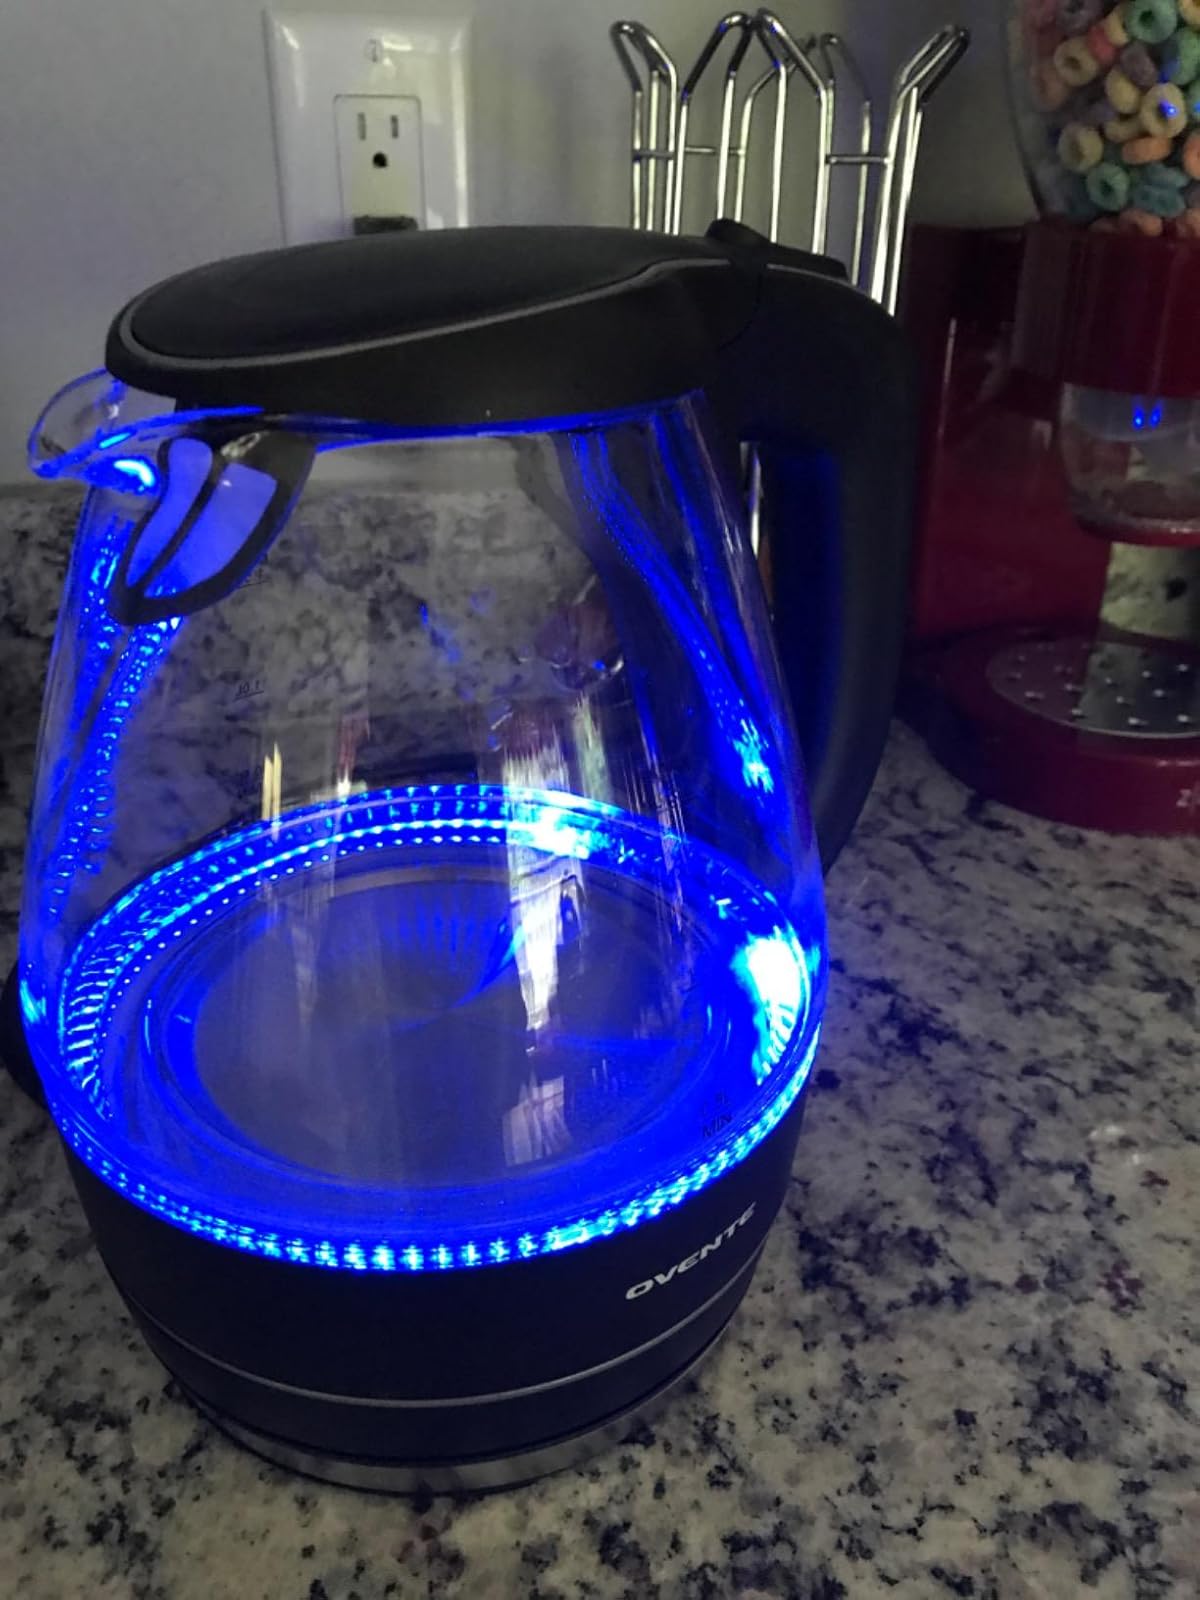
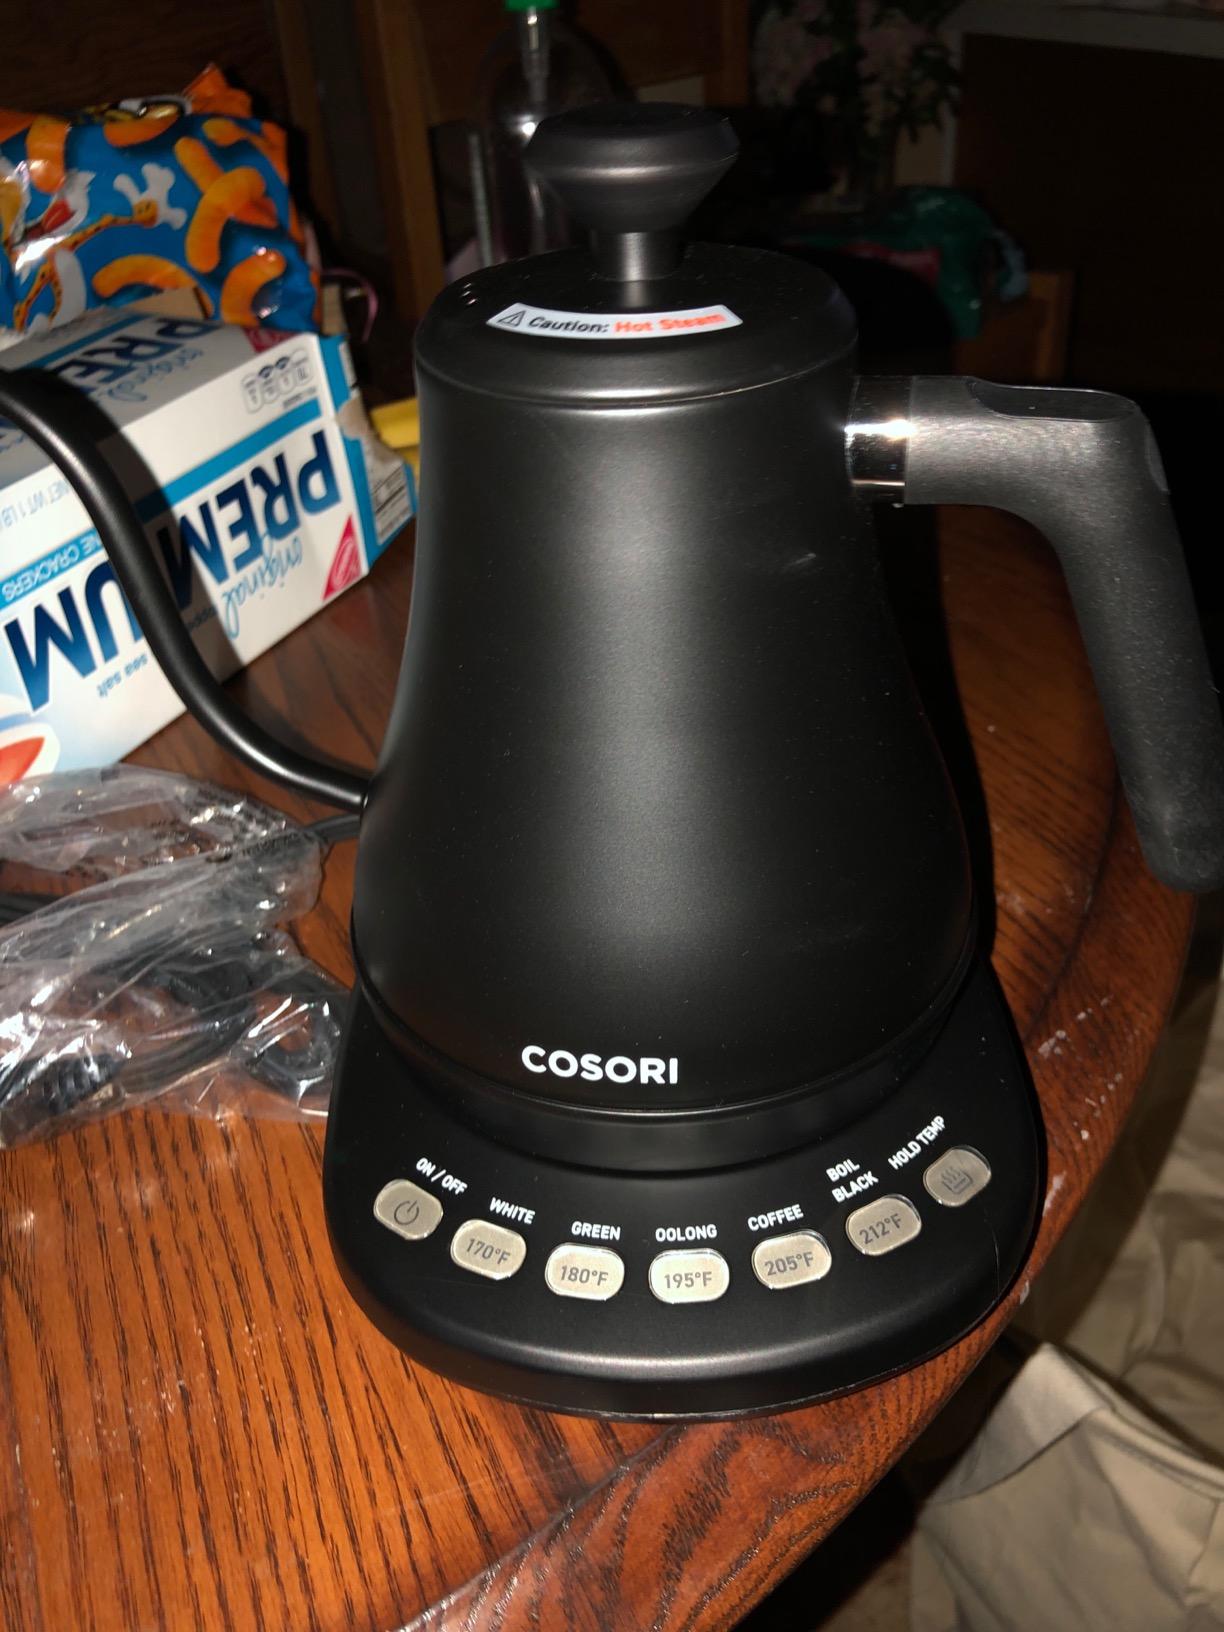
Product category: items_kettle
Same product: no